Tuanku Tengku Fauziah

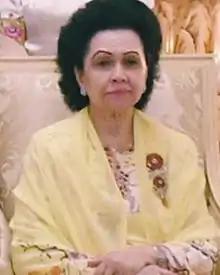
Tuanku Tengku Fauziah in 2021

Tuanku Tengku Fauziah binti Almarhum Tengku Abdul Rashid (Jawi: توانكو تڠكو فوزية بنت المرحوم تڠكو عبدالرشيد; born 6 June 1946) is the current Raja Perempuan (queen consort) of Perlis. She also served as the Raja Permaisuri Agong (Queen of Malaysia) from 13 December 2001 to 12 December 2006.